Republic of Massa

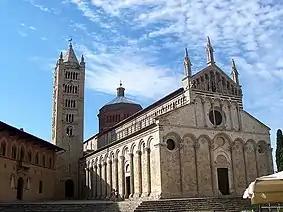
Cathedral of Massa Marittima, built from the 11th century and finished in the 14th

The growth of the town of Massa Marittima is due to the relocation of the populonese bishopric to the city. The ancient city of Populonia mainly linked its economy to the processing of raw iron, transported by ship from the mines of the Island of Elba, since the Etruscan and Roman periods. However, due to the increase in pirate raids and the concomitant development of mining activities in the hinterland, Populonia entered a period of heavy decline which led to a change in the territorial balance in the area. The city of Massa benefited greatly from this centuries-old process and, from the 11th century, it witnessed the movement of the episcopal see within its walls.